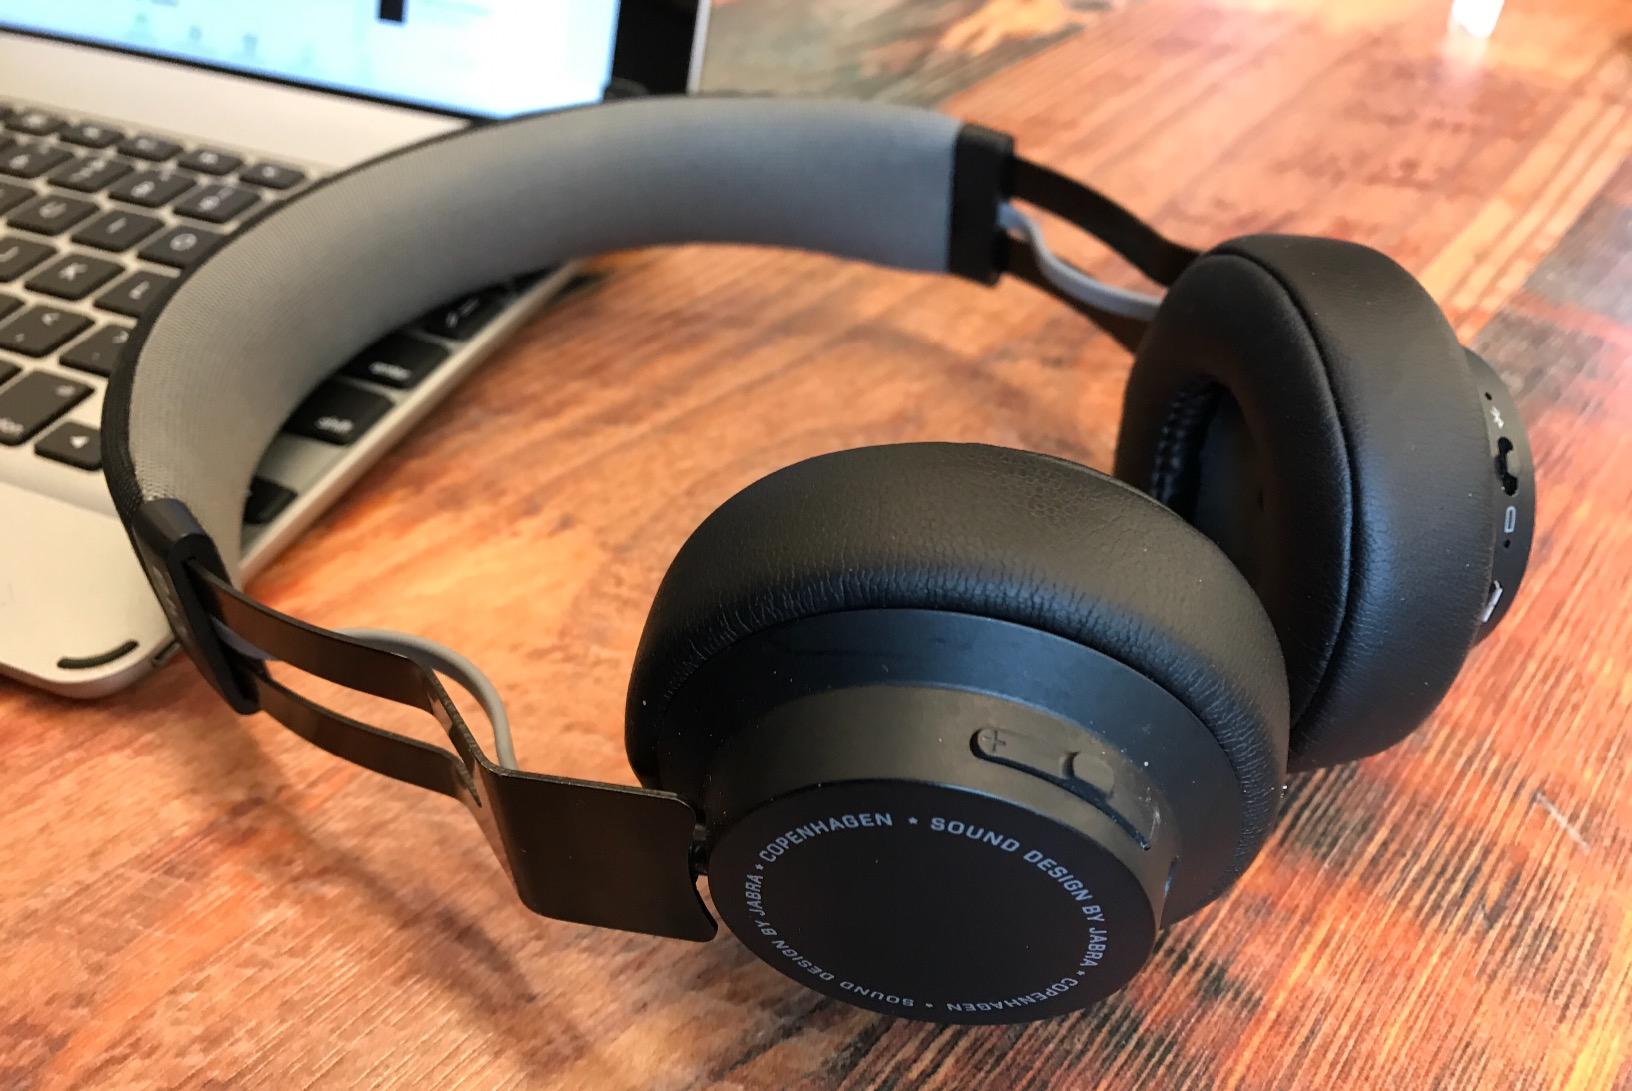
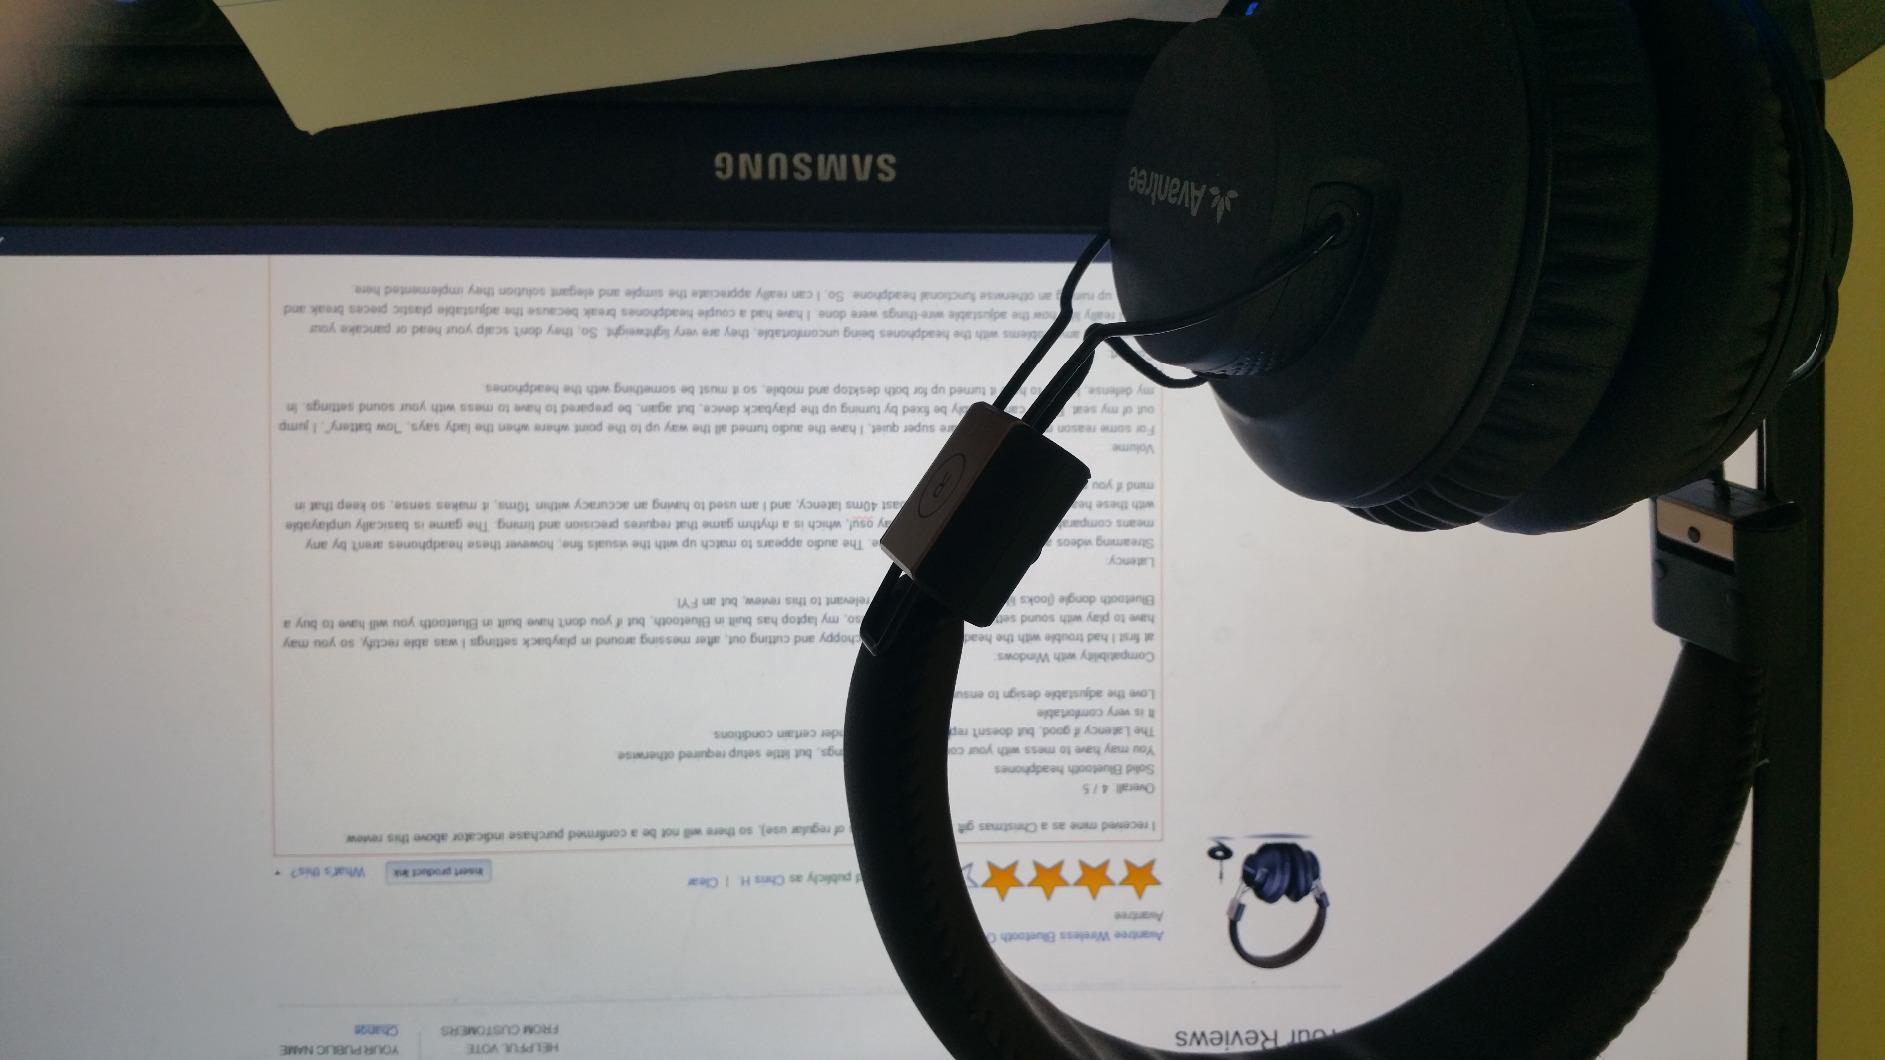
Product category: headphones
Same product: no